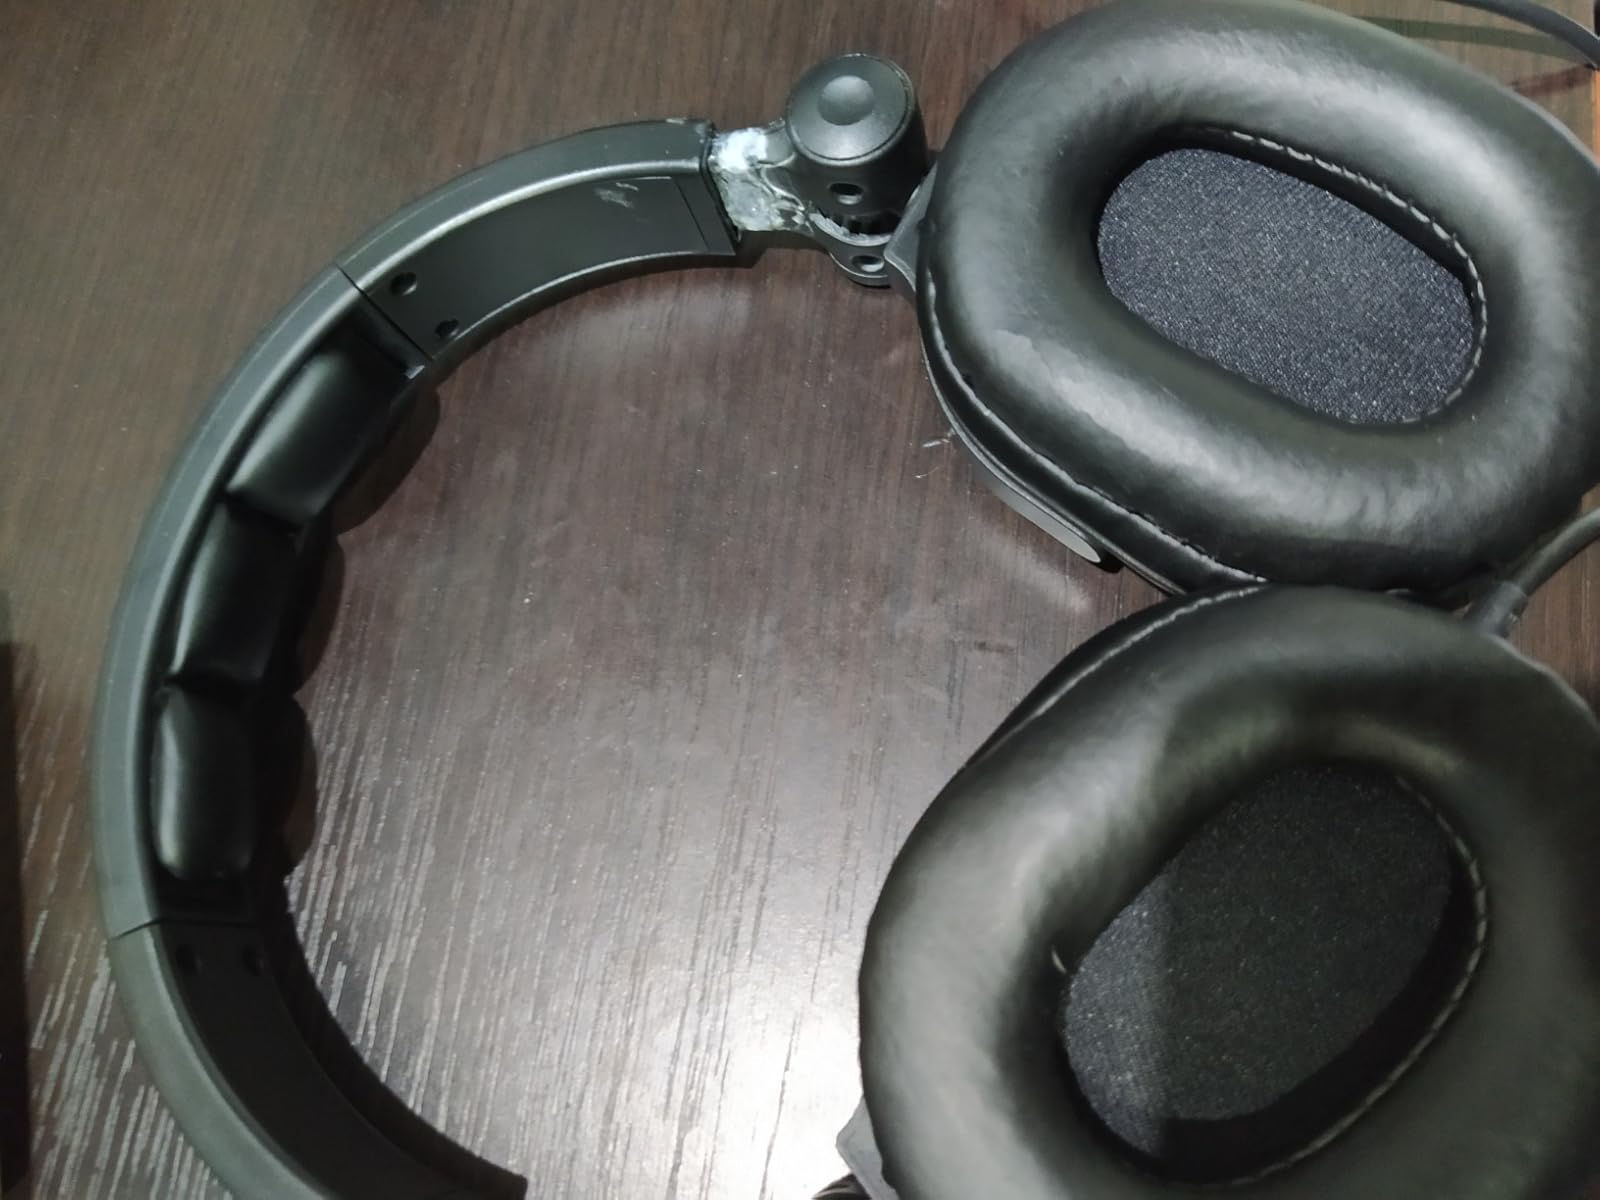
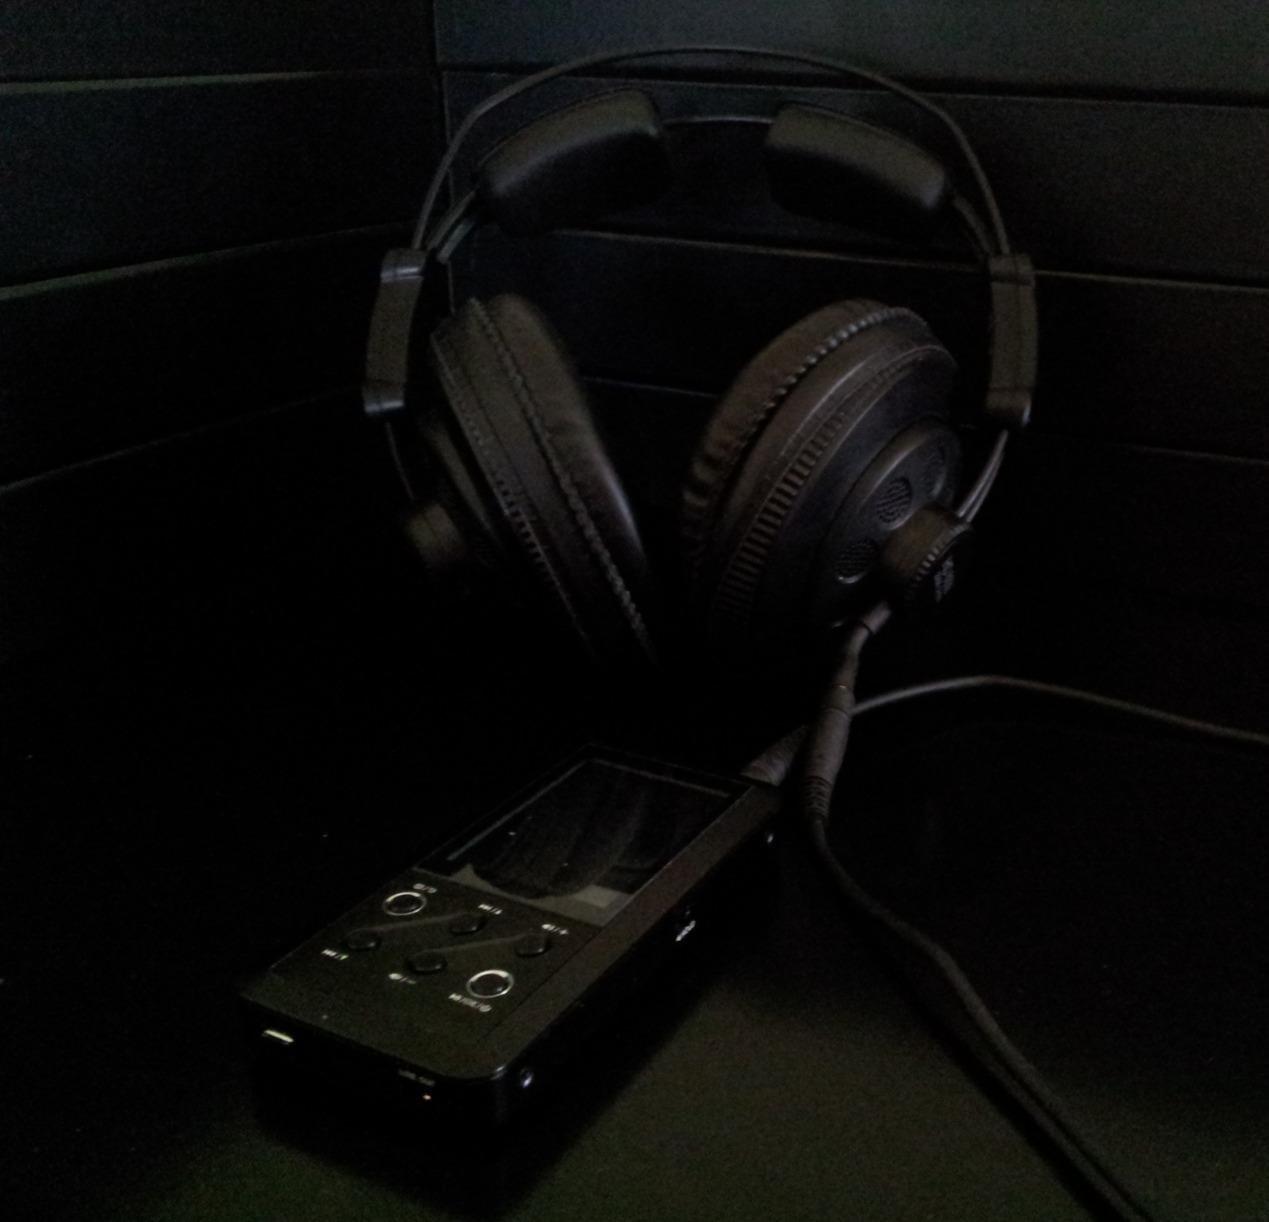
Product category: headphones
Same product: no